Ineos Grenadiers

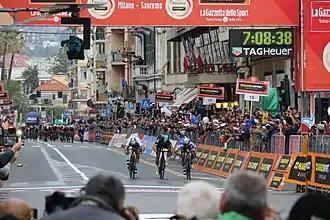
Michał Kwiatkowski winning the sprint at the 2017 Milan–San Remo

On 8 January, Richie Porte scored the team's first victory of the season by winning the Australian National Time Trial championships and went on to record the team's first stage win at the Tour Down Under. Elia Viviani scored his first win for the team, taking sprint victory on stage two of the Dubai Tour.